Penkigney Bay

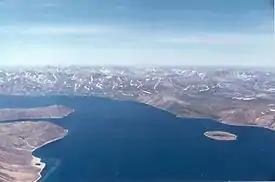
View of Penkigney Bay from the east

Penkigney Bay is a bay of the Bering Sea on the eastern coast of the Chukotka Peninsula, Russian Federation. Administratively the bay is part of the Providensky District of Chukotka.